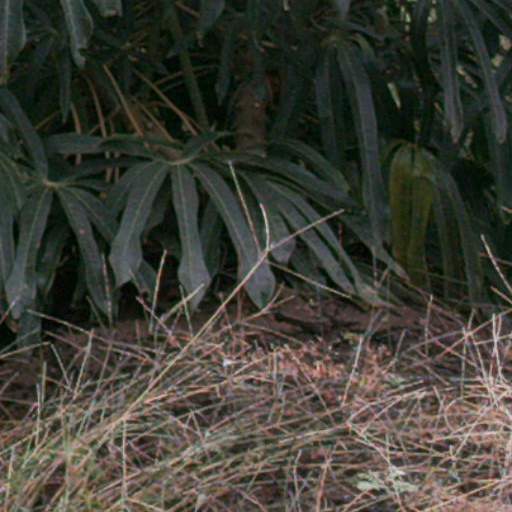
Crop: cassava